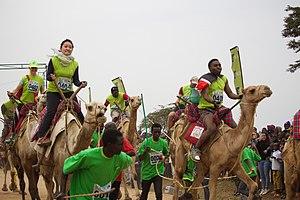
Maralal est une ville du Nord du Kenya, située à l'est du plateau de Loroghi, dans le district de Samburu. Elle compte 16 281 habitants d'après le recensement de 1999.